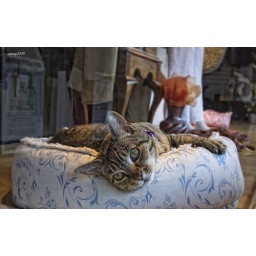
I spotted this cute kitty in a shop window while in Jackson, California.